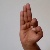
The image shows a hand gesture representing the letter 'F' in Indian Sign Language.